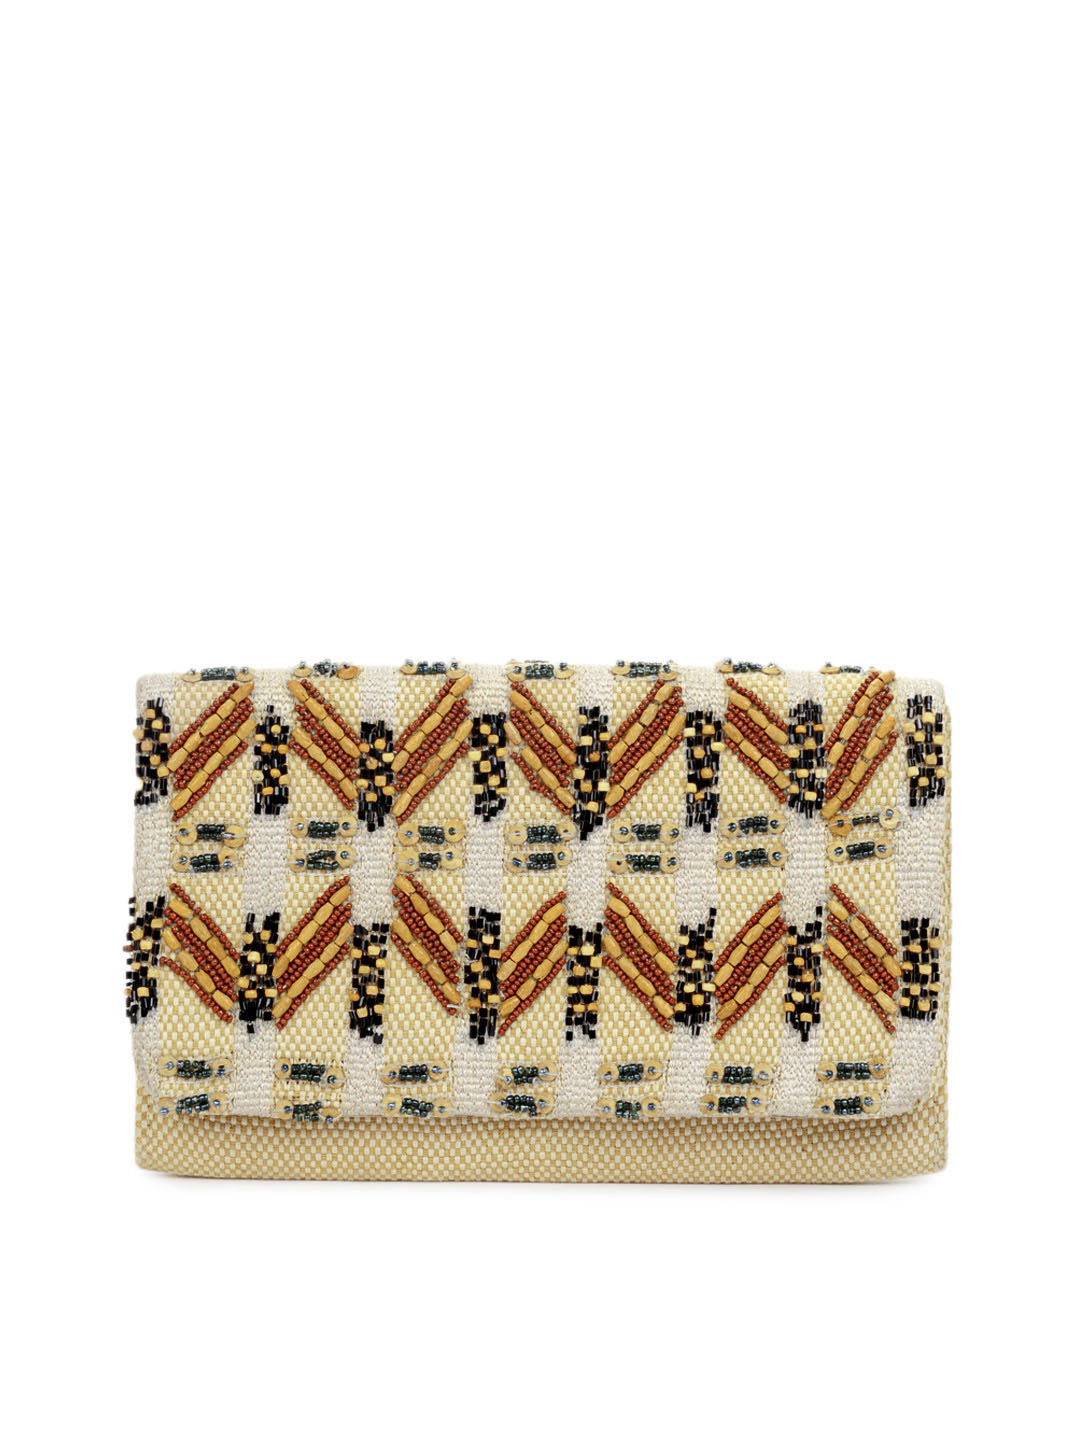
French Connection Women Beige Clutch
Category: Accessories / Bags / Clutches
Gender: Women
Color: Beige
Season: Summer 2012
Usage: Casual